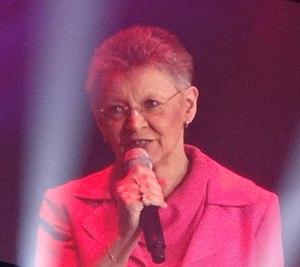
Françoise Barré-Sinoussi lors de la réception du doctorat honoris causa à l'École polytechnique fédérale de Lausanne le samedi 4 octobre 2014.